Chicago school of economics

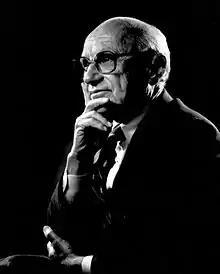
The Nobel laureate Milton Friedman was affiliated with the University of Chicago for three decades; his ideas and his students made significant contributions to the development of Chicago School theory.

Milton Friedman (1912–2006) stands as one of the most influential economists of the late twentieth century. A student of Frank Knight, he was awarded the Nobel Prize in Economics in 1976 for, among other things, "A Monetary History of the United States" (1963). Friedman argued that the Great Depression had been caused by the Federal Reserve's policies through the 1920s and worsened in the 1930s. Friedman argued that laissez-faire government policy is more desirable than government intervention in the economy: